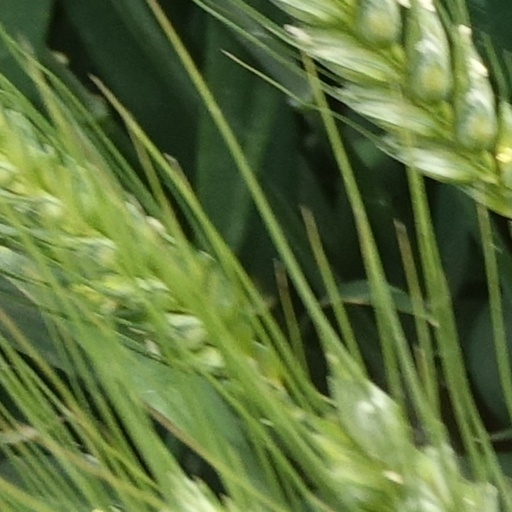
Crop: wheat